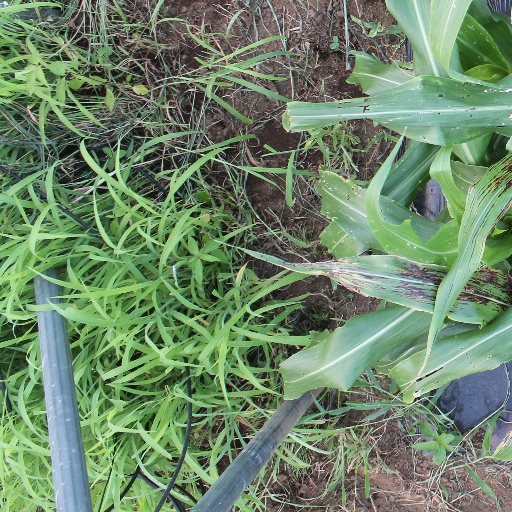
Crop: sorghum